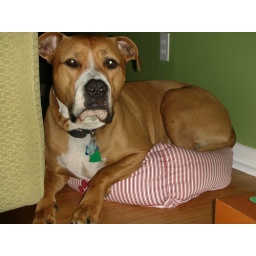
oliver fits in a little dogs bed